1985 Australian Endurance Championship

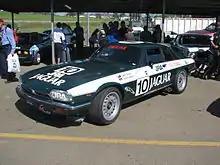
John Goss and Armin Hahne won the 1985 James Hardie 1000 driving a Jaguar XJ-S

The championship was contested over a five-round series which was staged concurrently with the 1985 Australian Manufacturers' Championship.